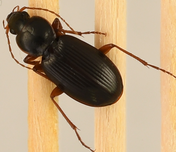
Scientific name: Synuchus impunctatus
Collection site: Bartlett Experimental Forest NEON (BART), plot BART_002